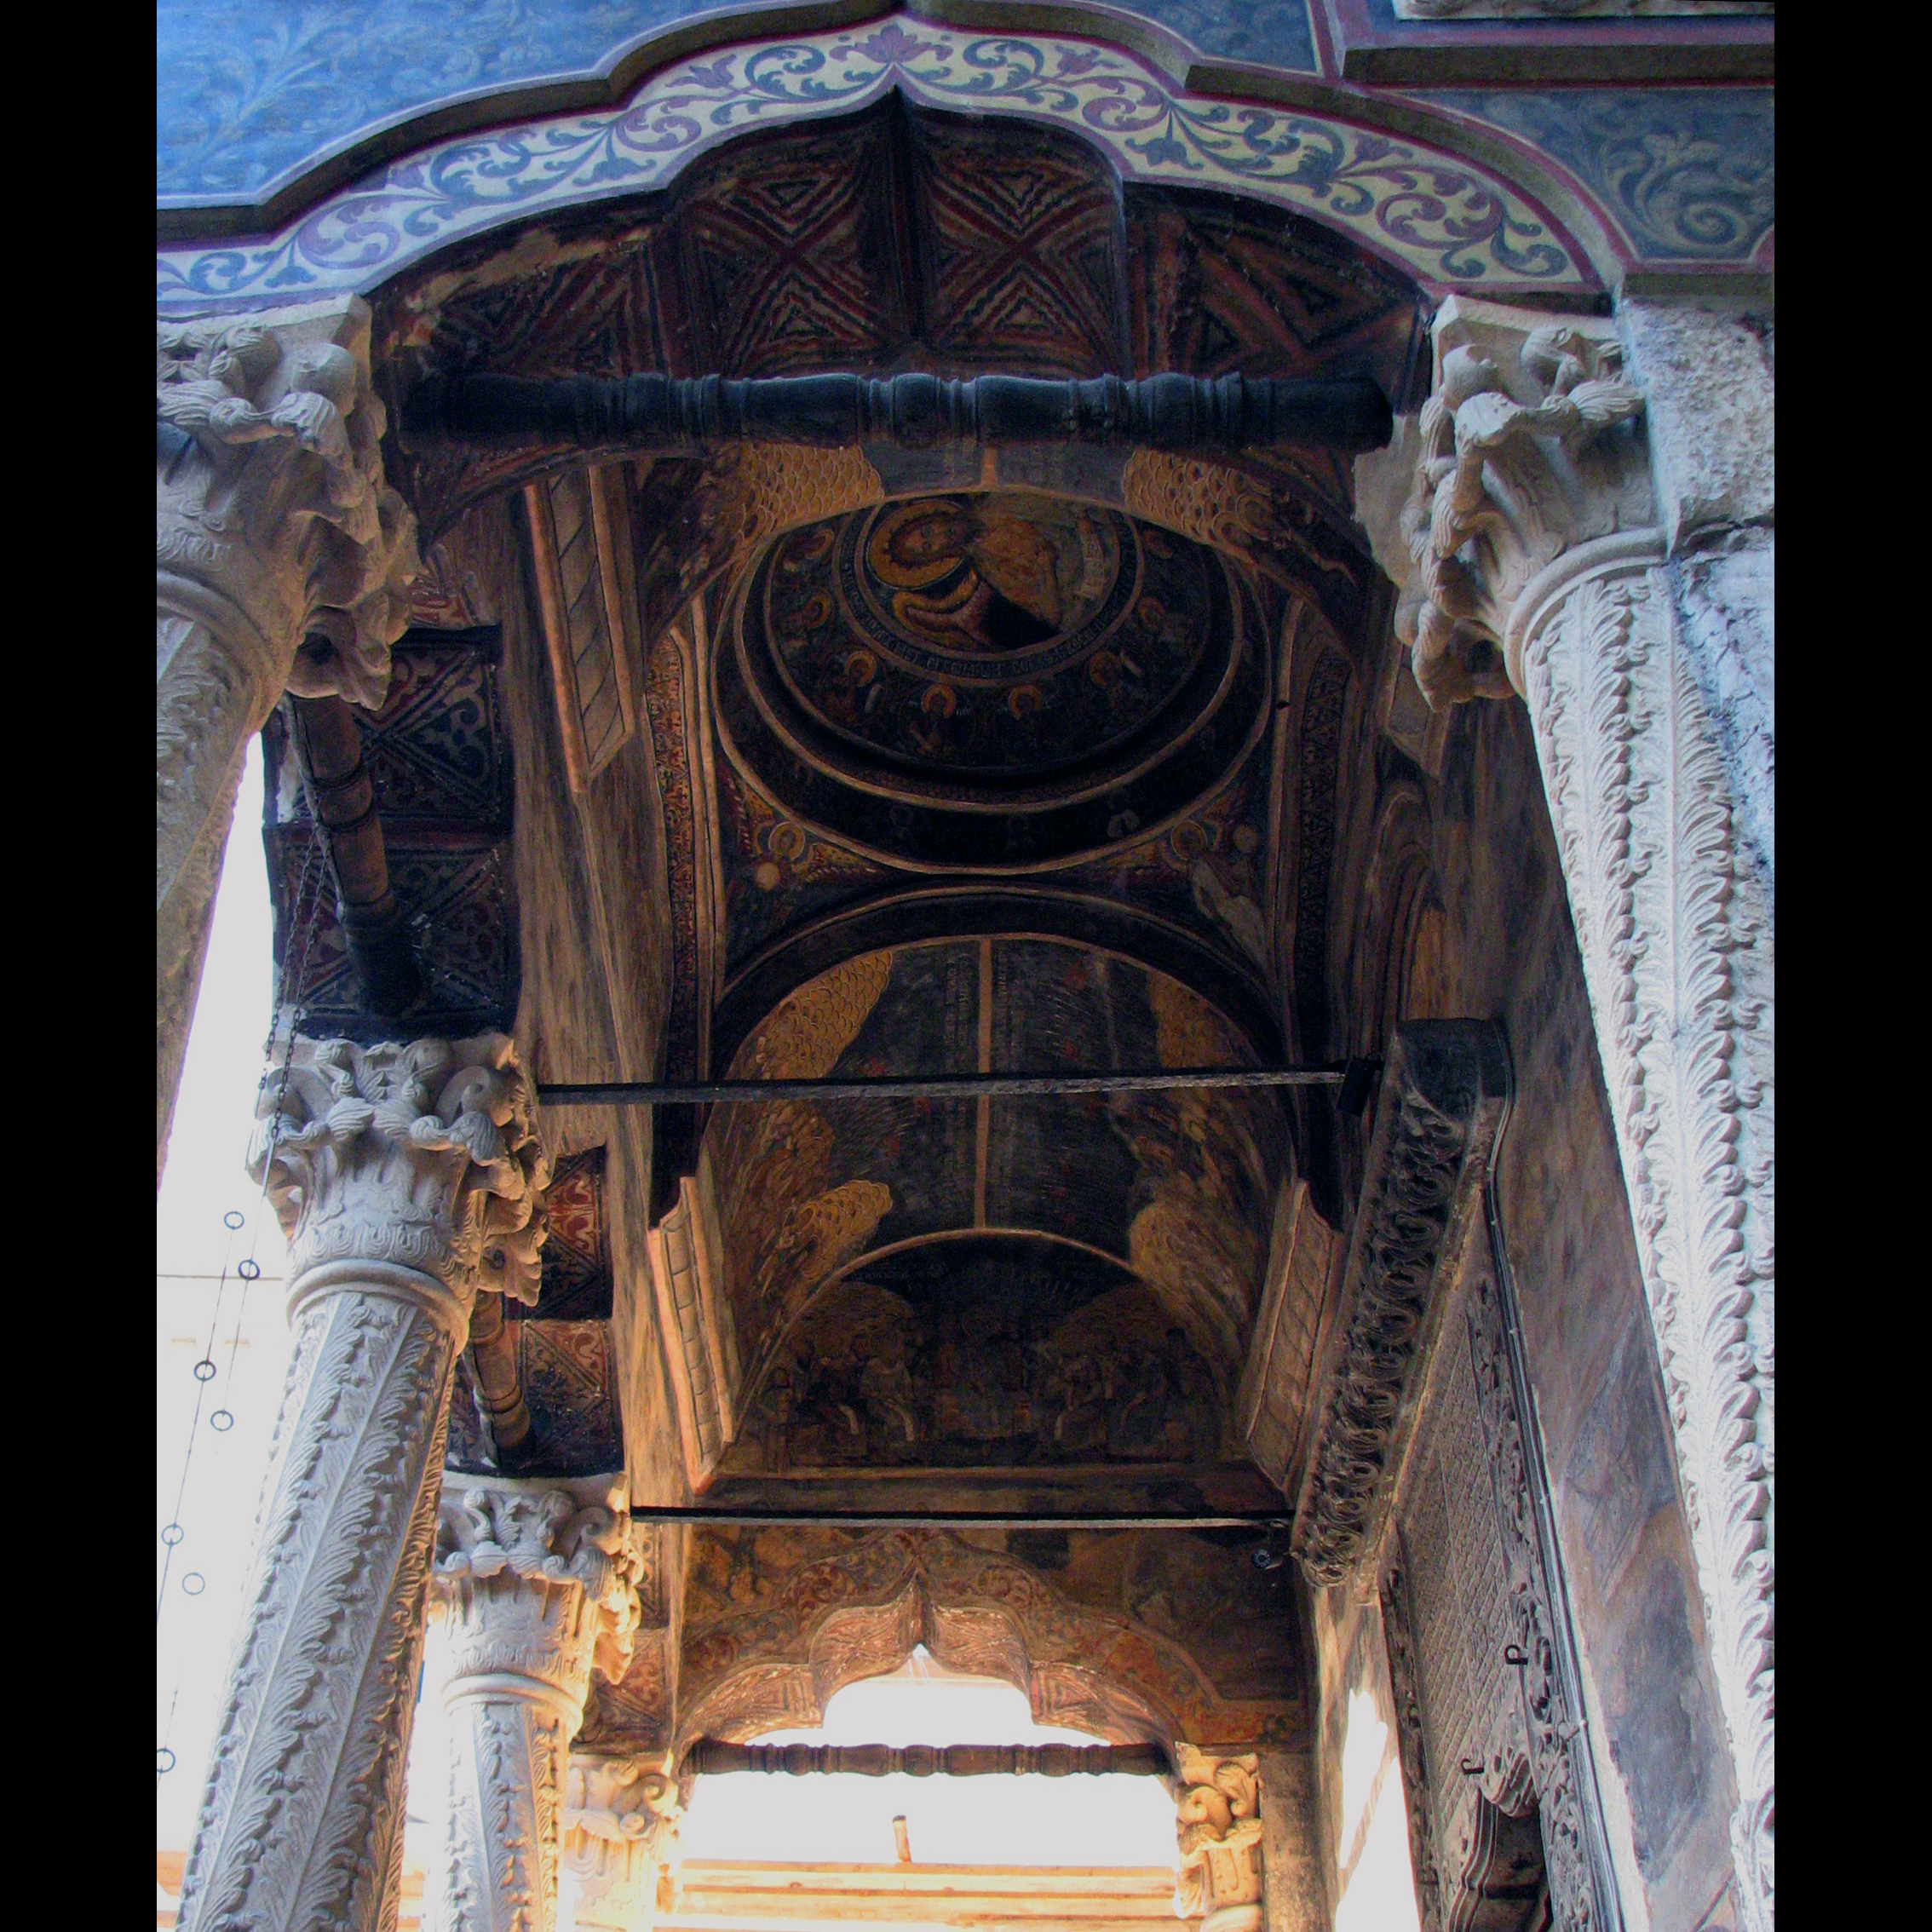
light, architecture, photography, building, urban, photo, europe, religion, church, cathedral, chapel, exterior, christian, place of worship, baptistery, photos, religious, de, monastery, churches, synagogue, fotografie, christianity, romana, orthodox, eastern, basilica, dome, romania, bucharest, convent, bor, biserica, arhitectura, orthodoxy, lumina, romanian, ortodoxa, manastire, ortodoxia, ortodoxie, ecclesiastical, bisericeasc, cladire, edificiu, bucuresti, centrulvechi, lipscani, stavropoleos, cre tinism, cre tin